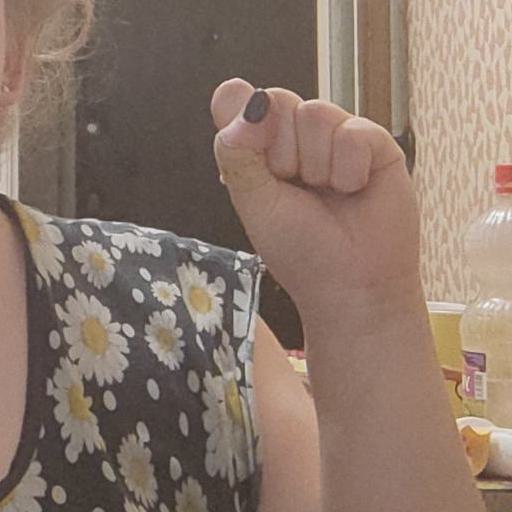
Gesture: fist